Mario (franchise)

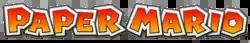
The "Paper Mario" series logo

There have been 4 "Dr. Mario" games released for home consoles, two portable games and one mobile game, for a total of seven original titles. As the series has progressed, each new game has introduced new elements to keep the gameplay fresh such as new game modes. In 2001, "Dr. Mario 64" for the Nintendo 64 introduced new game modes such as a "Story" mode, "Score Attack" and "Marathon", Wario as a playable character and four-player multiplayer. After a seven-year hiatus, in 2008, "Dr. Mario Express" for the Nintendo DSi's DSiWare service re-introduced the series to the portable gaming market. Also in 2008, "Dr. Mario Online Rx" for the Wii's WiiWare service introduced online multiplayer to the series. In 2013, "Dr. Luigi" for the Wii U's Nintendo eShop introduced Luigi as the playable character as well as an "Operation L" game mode in which all capsules assume the shape of the letter "L". A mobile game titled "Dr. Mario World" was released in 2019, but was permanently discontinued in July 2021.